Graciete Santana

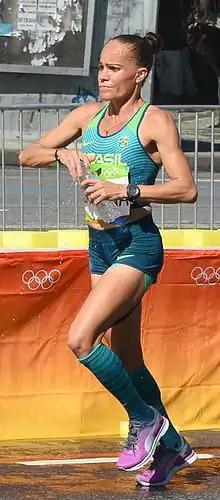
Santana at the 2016 Olympics

Graciete Moreira Carneiro Santana (12 October 1980 – 16 September 2021) was a Brazilian long-distance runner. She placed 128th in the 2016 Olympics marathon. Santana took up running to help her overcome bulimia.